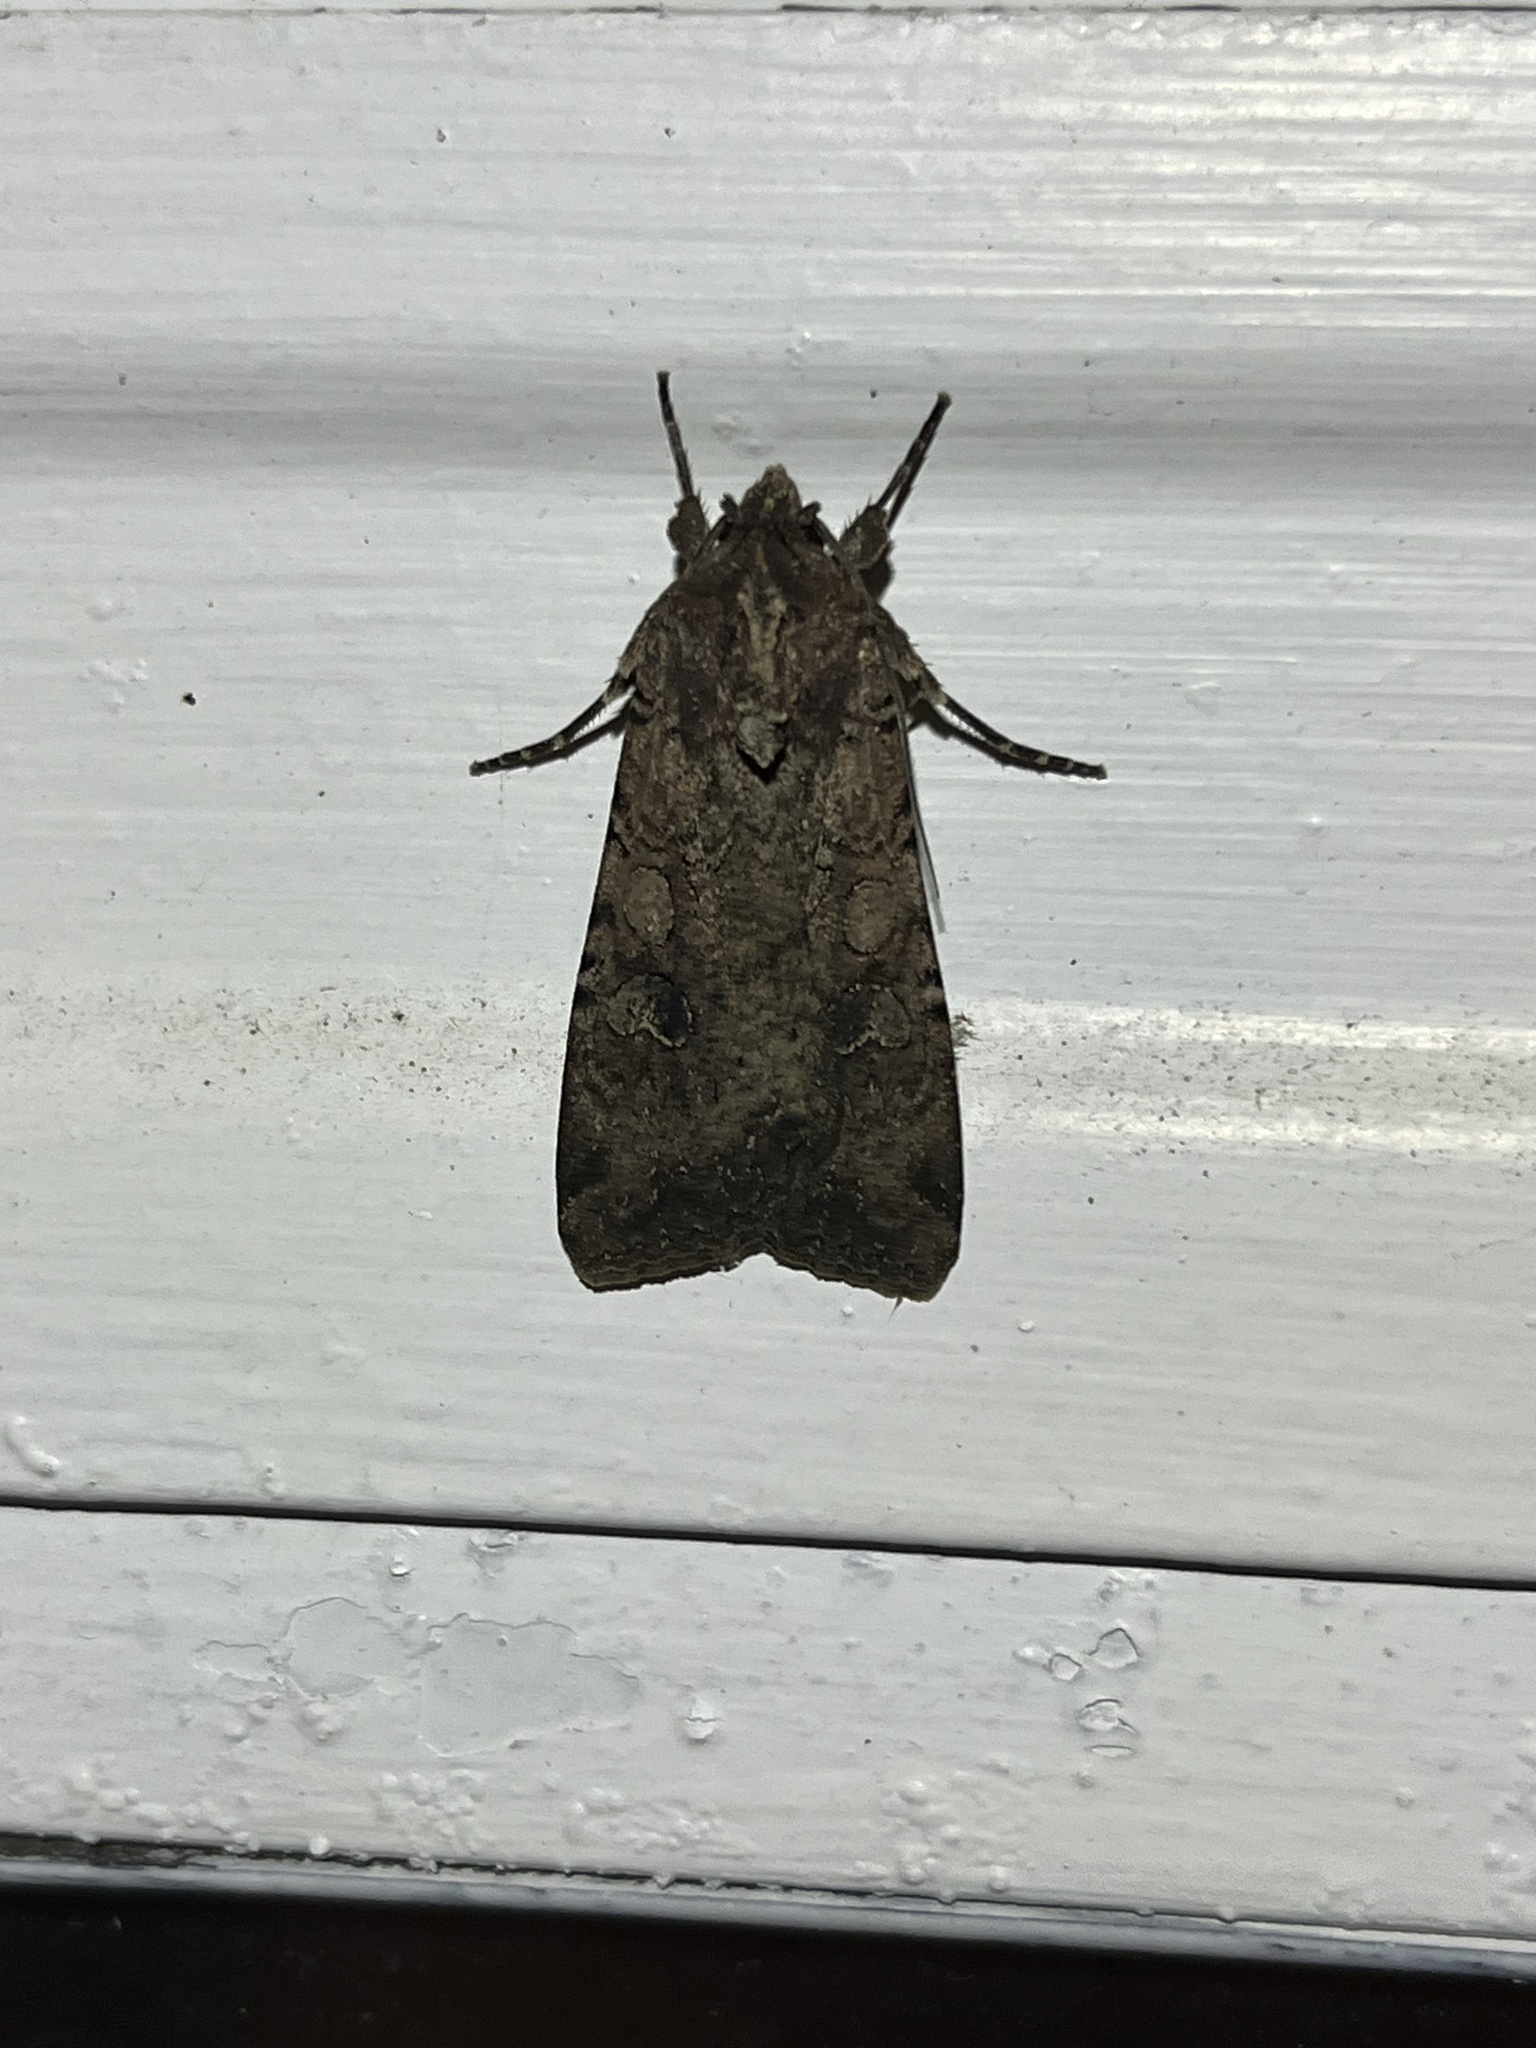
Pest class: cutworms